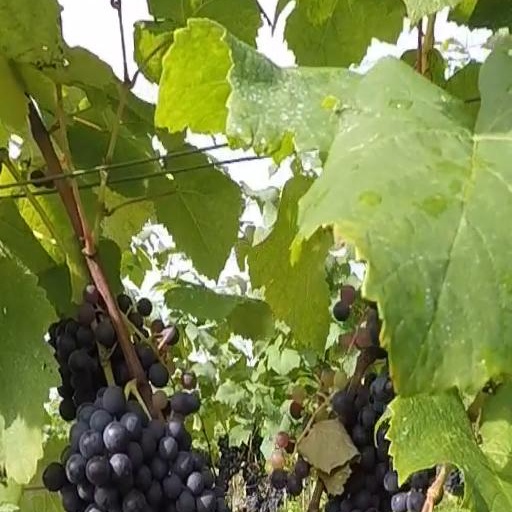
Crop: grape